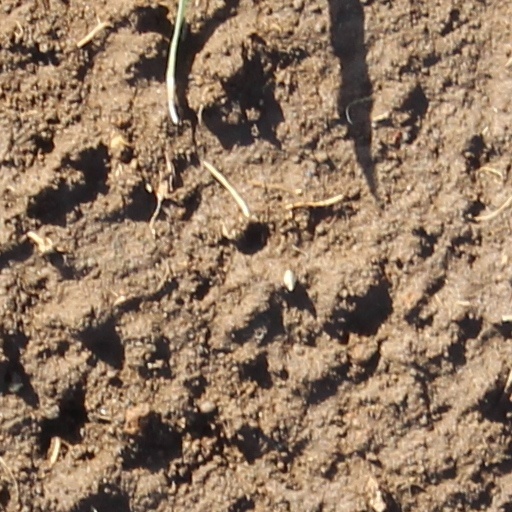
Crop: wheat